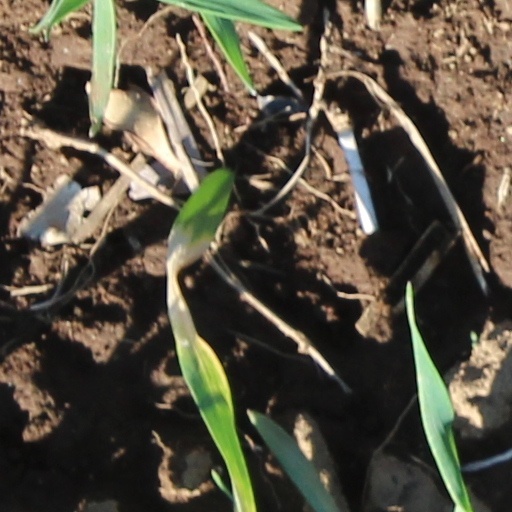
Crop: wheat